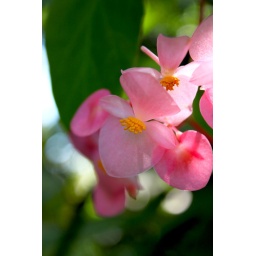
Closeup of pink blossoms on a tree in the tropical greenhouse.This group of photos is from the Denver Botanic Gardens, 7-5-10.